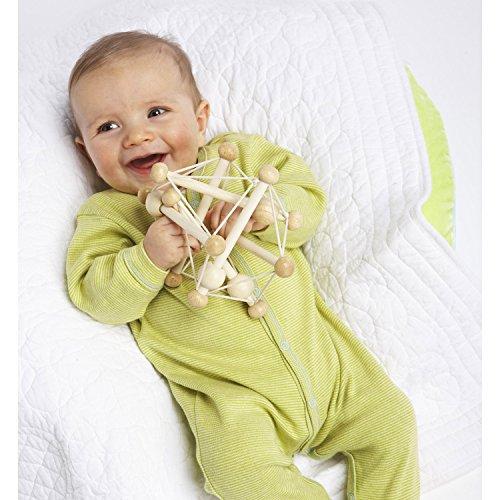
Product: Manhattan Toy Skwish Natural Rattle and Teether Grasping Activity Toy
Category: Toys & Games | Baby & Toddler Toys | Rattles & Plush Rings
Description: Skwish rattles and teethers from Manhattan Toy have been an awarding winning favorite of both babies and parents for over 30 years.
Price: $14.49
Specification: ProductDimensions:5.5x5.5x5.5inches|ItemWeight:3.36ounces|ShippingWeight:4ounces(Viewshippingratesandpolicies)|DomesticShipping:ItemcanbeshippedwithinU.S.|InternationalShipping:ThisitemcanbeshippedtoselectcountriesoutsideoftheU.S.LearnMore|ASIN:B001QKIVO0|Itemmodelnumber:209620|Manufacturerrecommendedage:1month-5years